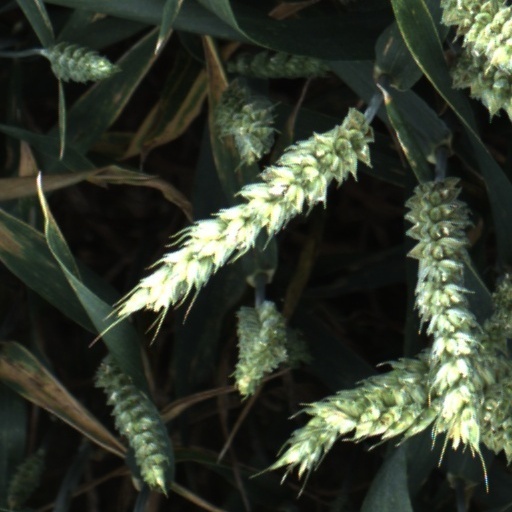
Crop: wheat